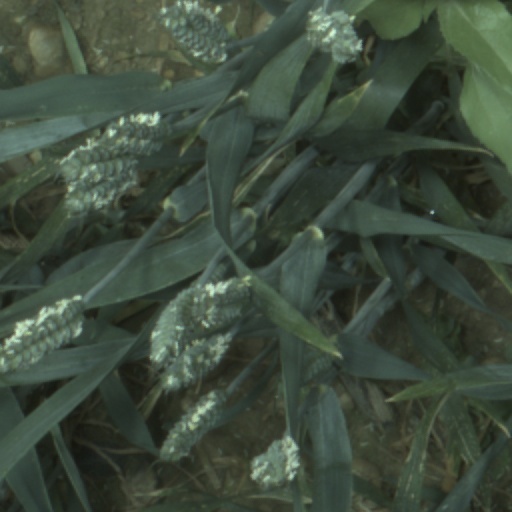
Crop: wheat